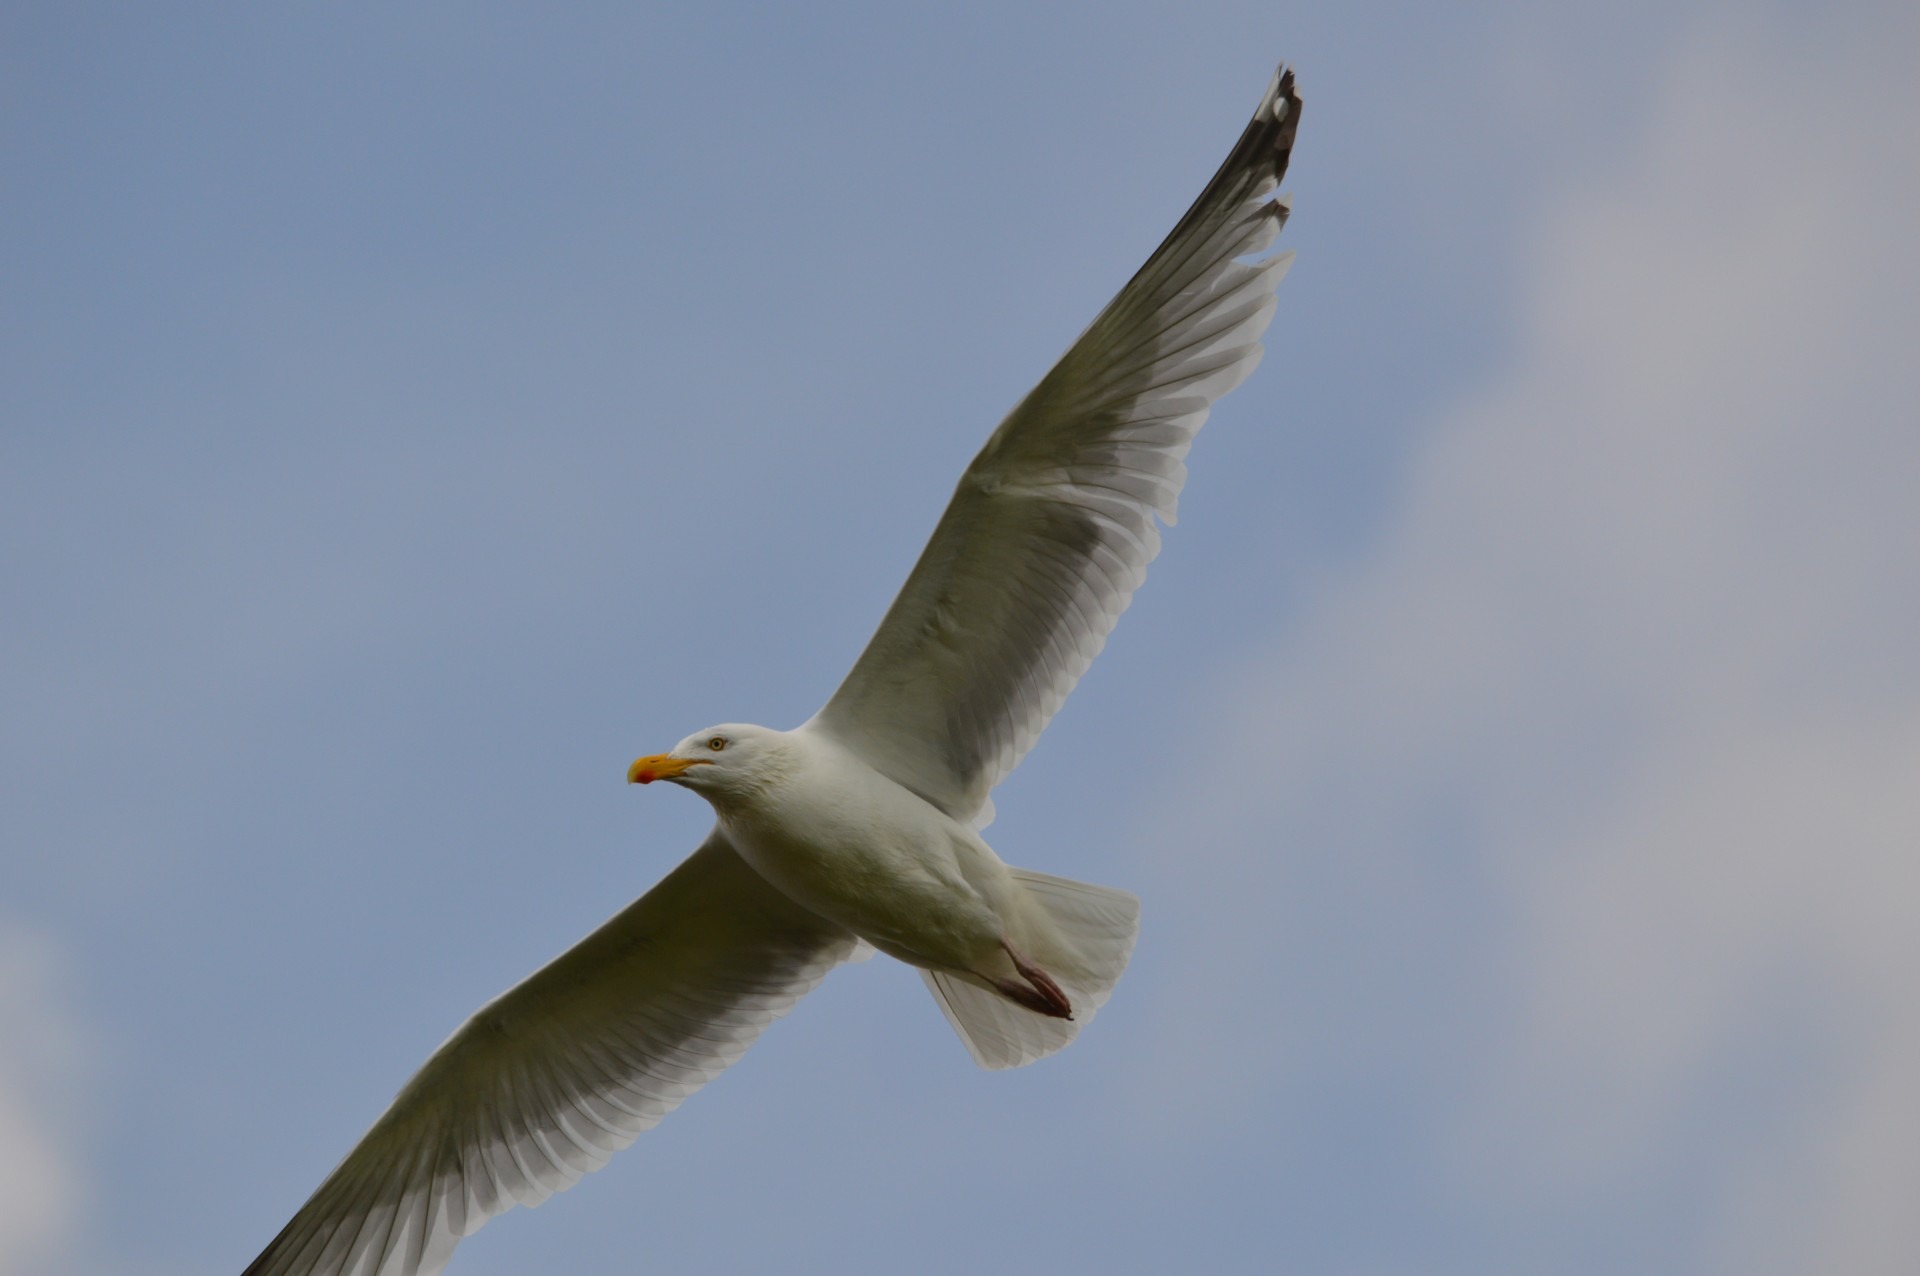
nature, bird, wing, air, animal, seabird, fly, seagull, gull, beak, flight, fauna, holland, vertebrate, charadriiformes, european herring gull, accipitriformes